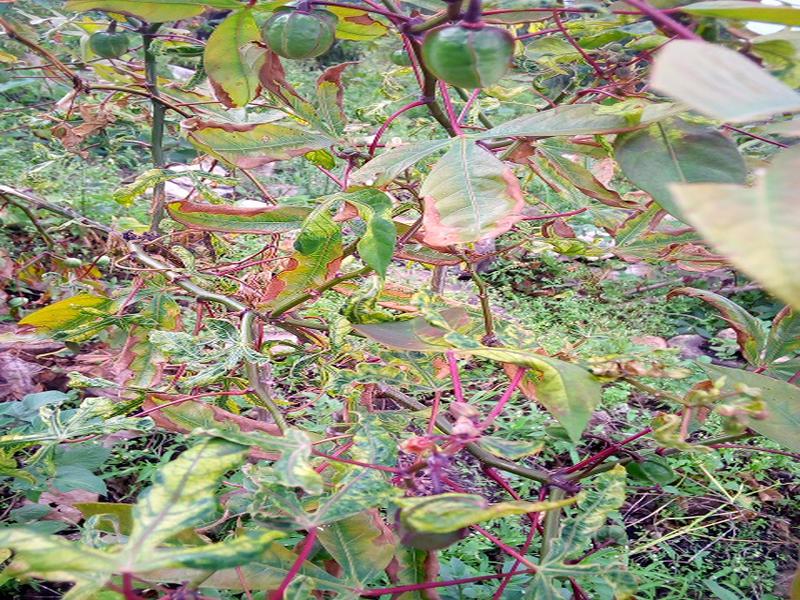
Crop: cassava
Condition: bacterial_blight